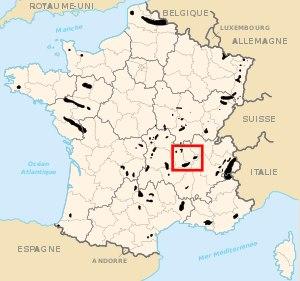
Le bassin houiller de la Loire est historiquement l'un des tout premiers à être exploité en France ; l'exploitation y est attestée depuis le XIIIᵉ siècle. Principal site d'extraction de charbon en France après 1815 et la perte des départements étrangers, il a fourni jusqu'à 40 % de la production nationale dans les années 1820-1830 lors de la Première révolution industrielle. Définitivement dépassé par le bassin minier du Nord-Pas-de-Calais dans les années 1860, il resta par la suite un bassin de premier ordre au XXᵉ siècle, étant situé loin des frontières et ayant été relativement épargné par les deux conflits mondiaux.